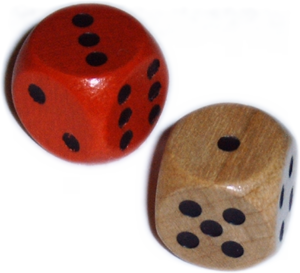
Meyer (terningspil)
Lille Meyer
Meyer er et terningspil, som spilles af to eller flere spillere med to terninger og et raflebæger.